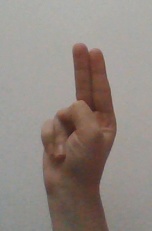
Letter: taa